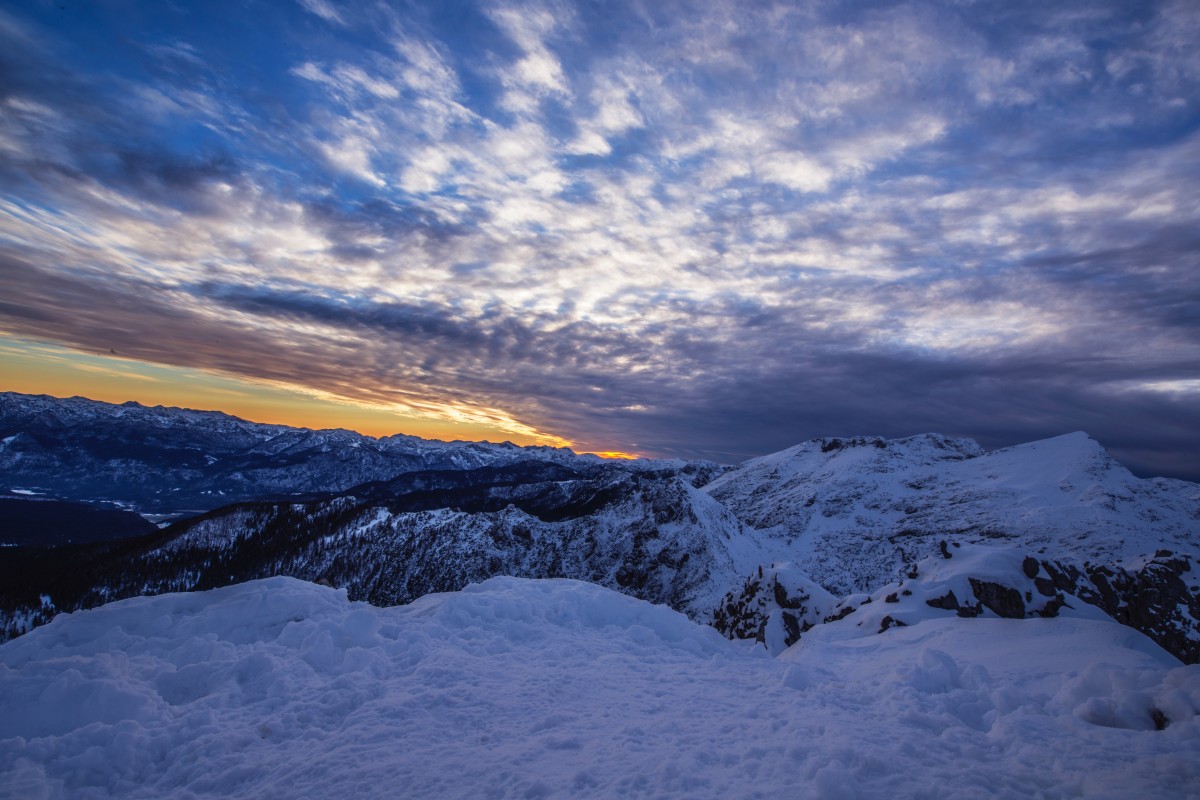
Tags: snow, winter, cloud, sky, sunrise, sunset, sunlight, morning, dawn, mountain range, dusk, weather, season, alps, plateau